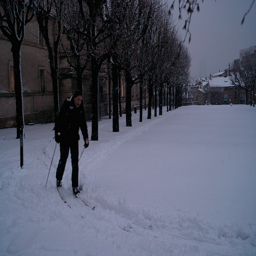
A person walking on skies in the snow.
A man skiing in circles around in the snow.
The man in a black jacket is skiing in deep snow.
A man on skis goes through the snow.
A man snowshoeing across a snow-covered town square.